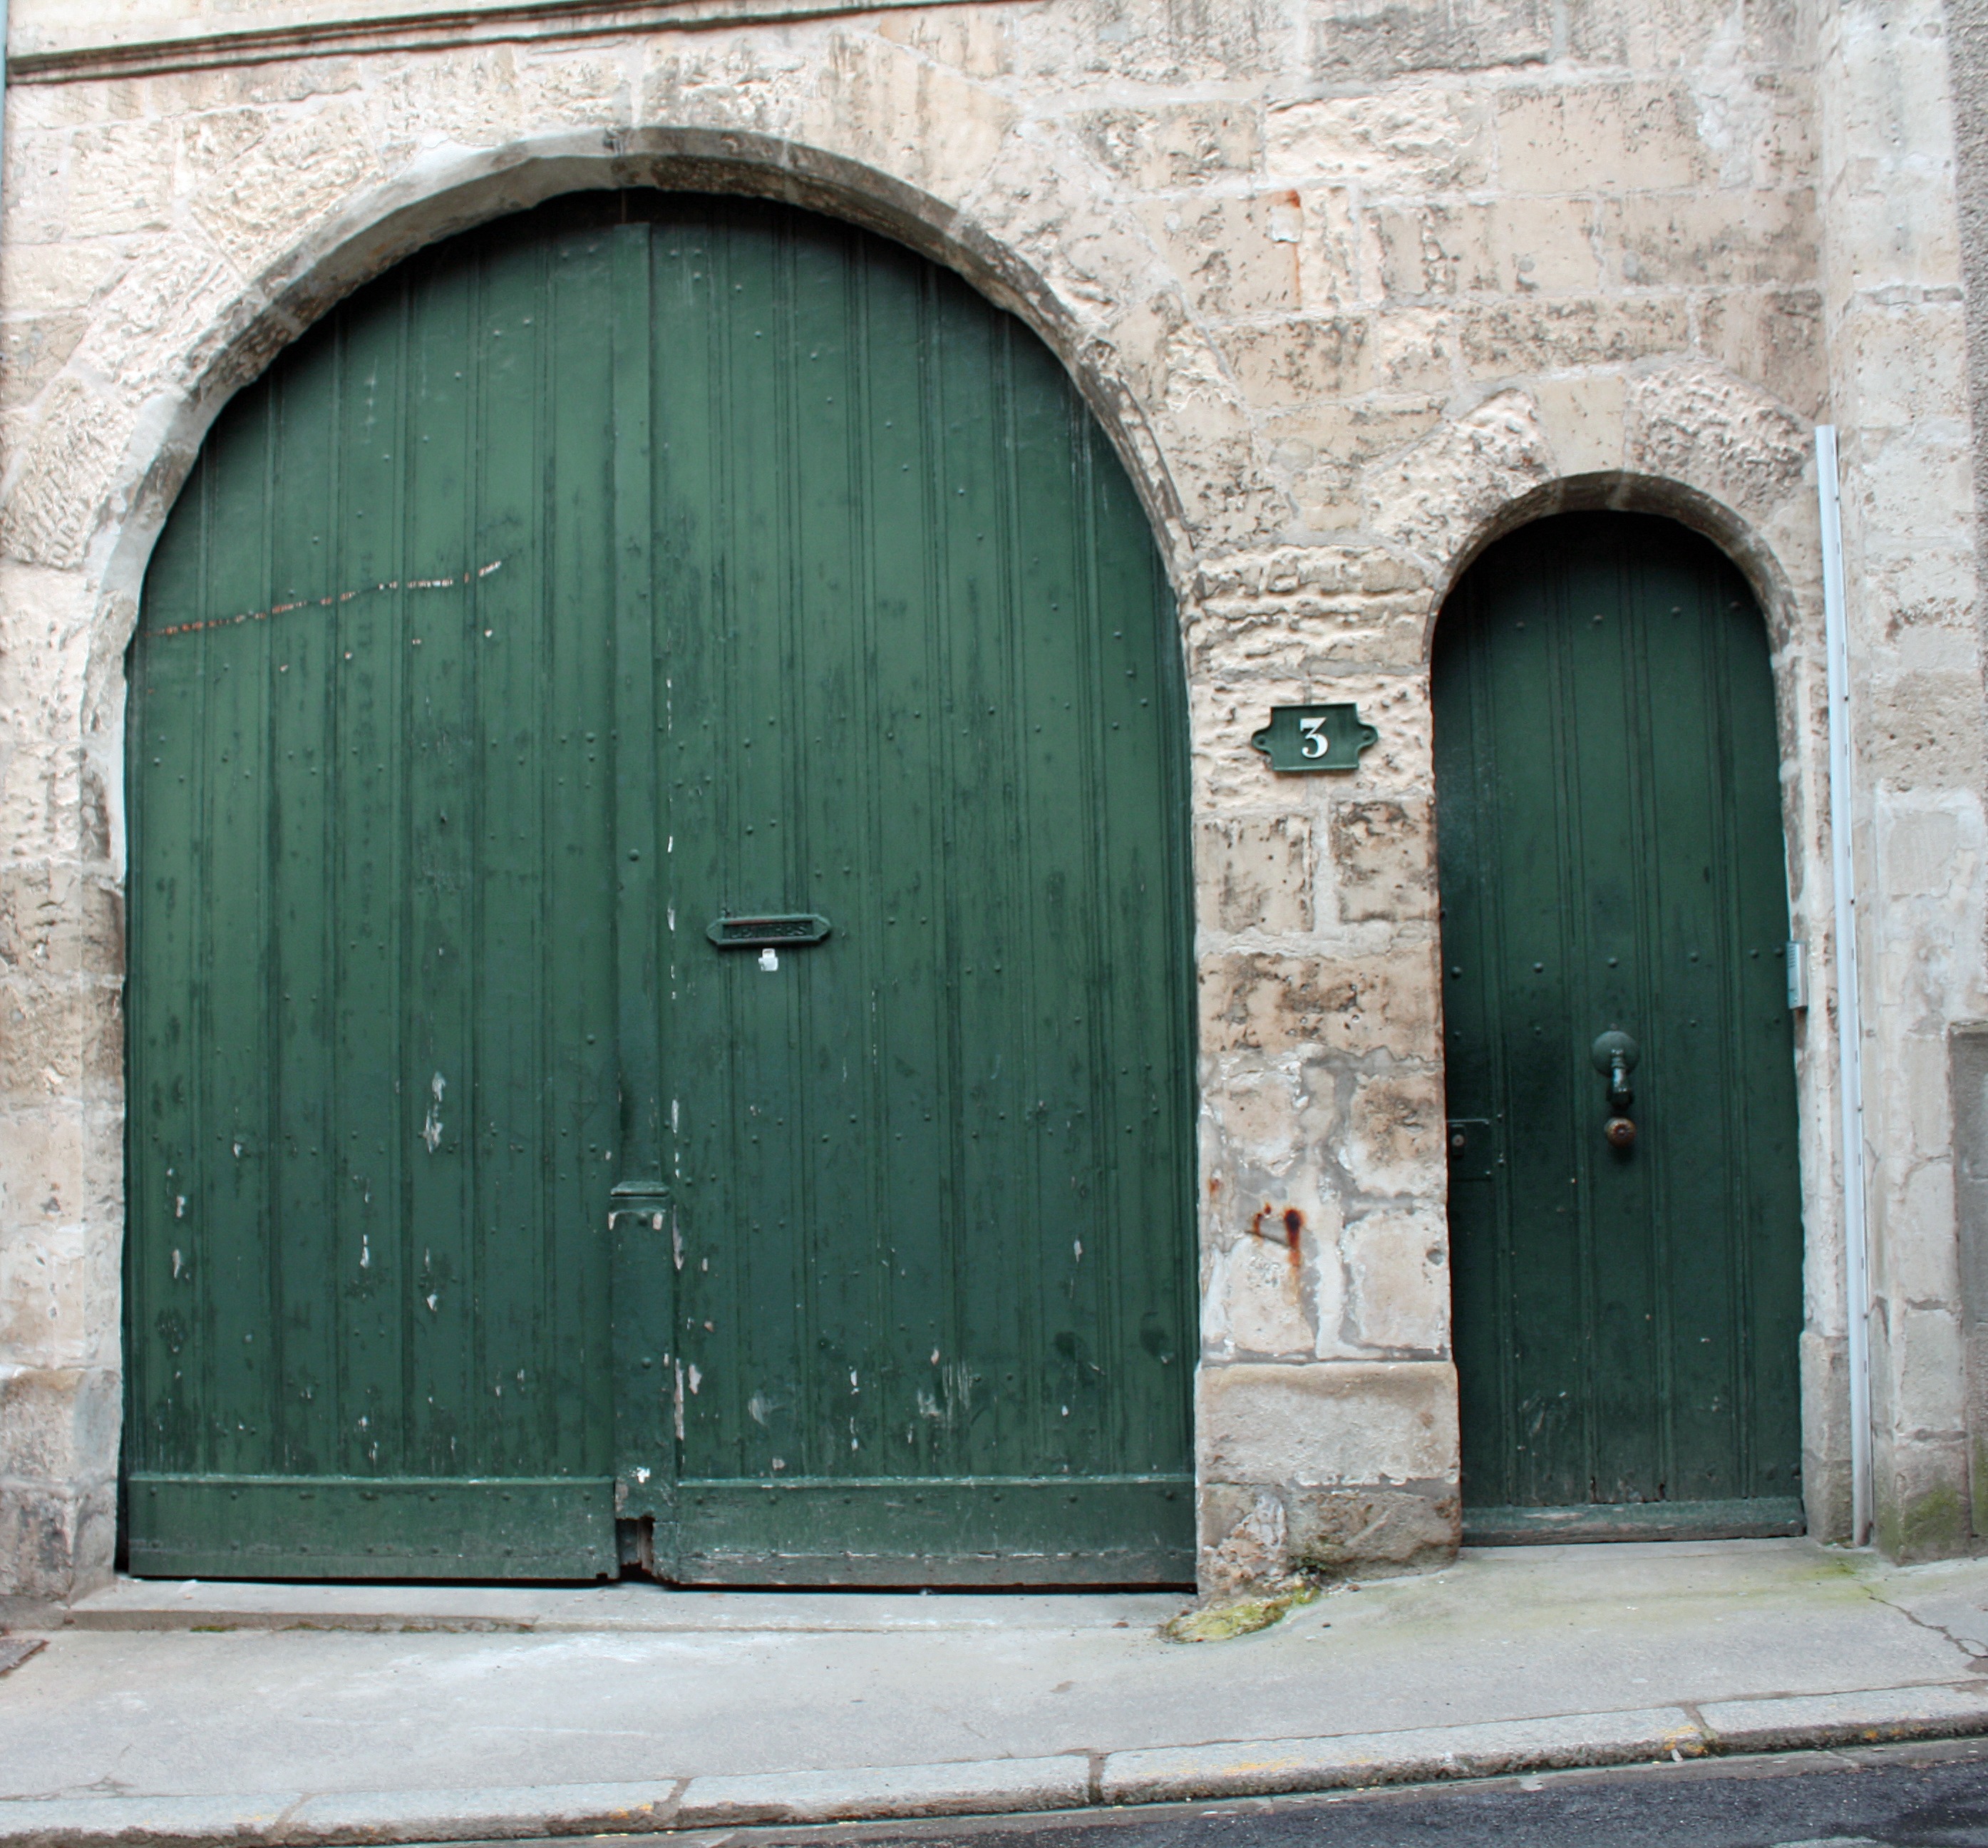
architecture, window, building, old, arch, green, color, ancient, facade, exterior, door, arched, buildings, arches, doors, closed, designs, entrances